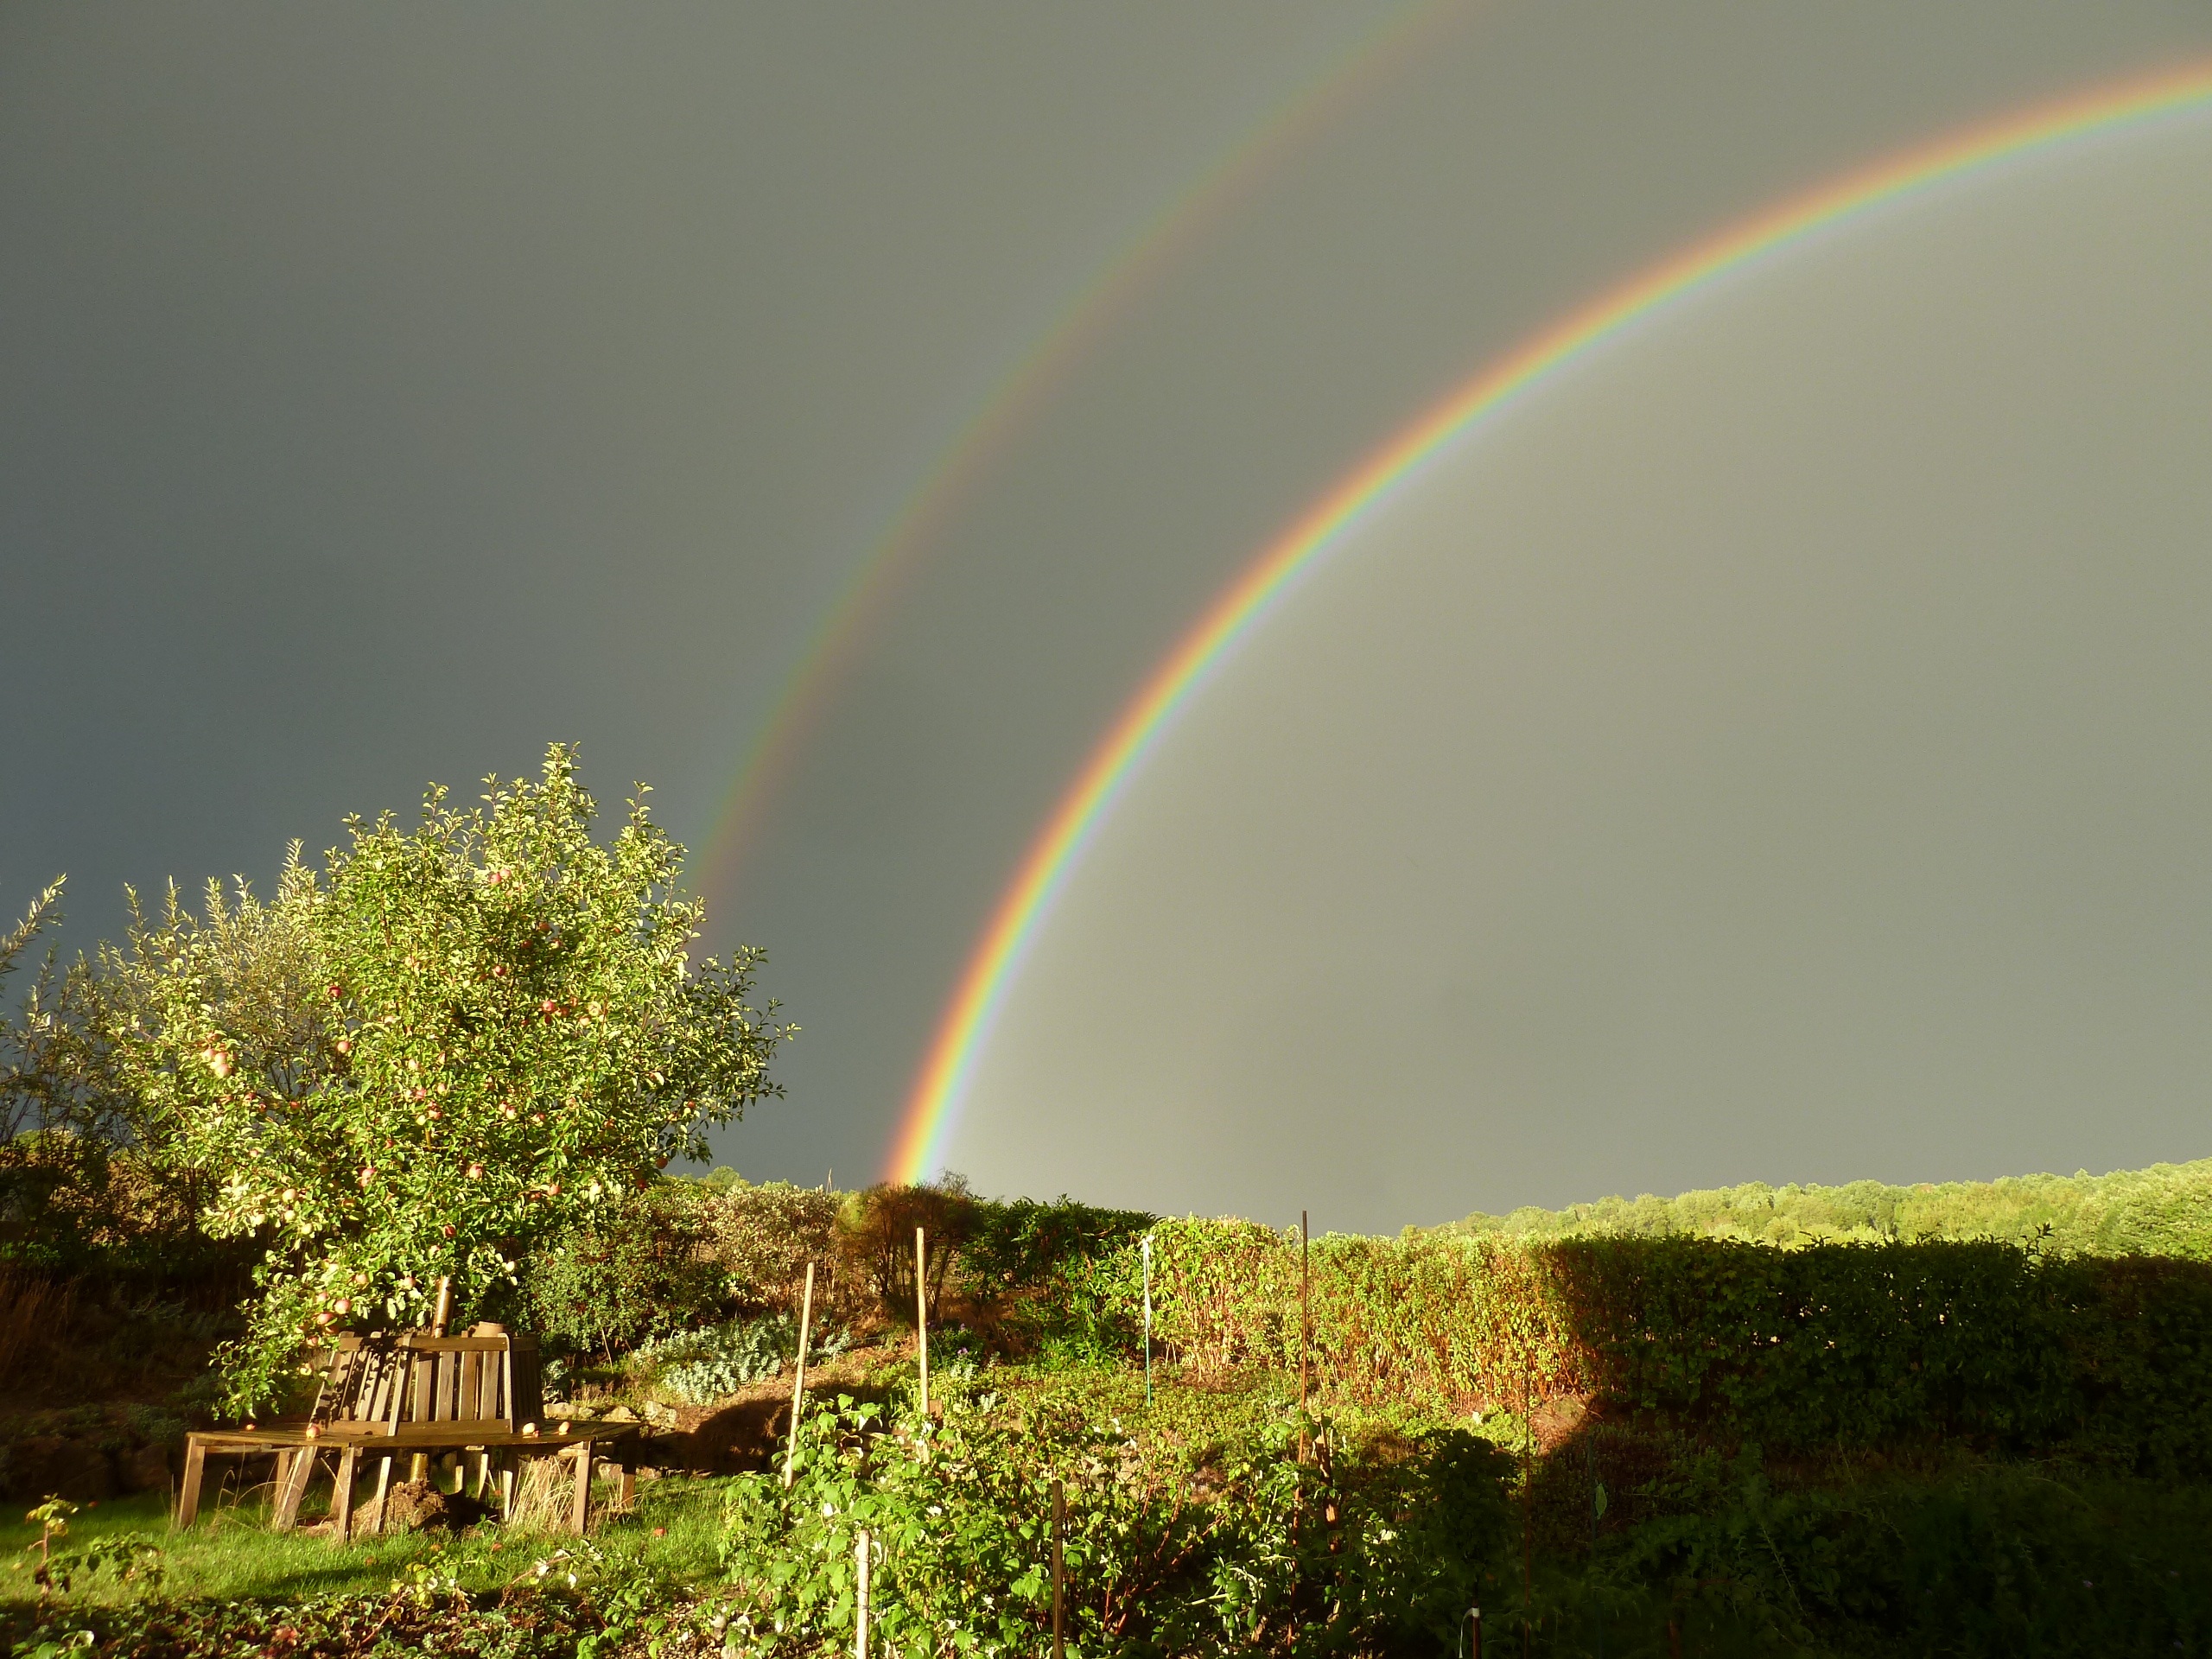
sunlight, rain, atmosphere, rainbow, double, meteorological phenomenon